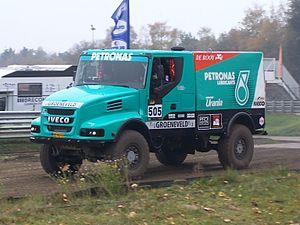
Gerard de Rooy, né le 21 juin 1980 à Eindhoven, est un pilote de rallye-raid néerlandais, spécialiste des courses de camions. Depuis 2002, il participe chaque année au rallye Dakar qu'il a remporté deux fois en 2012 et en 2016.